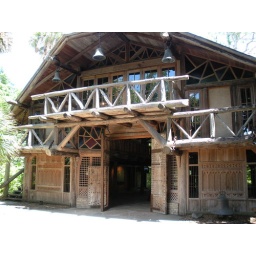
Building erected in 1940 to house the large mahogany table